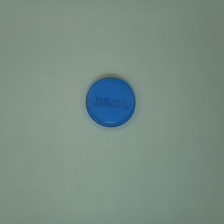
Color: blue
Cap type: standard cap